Heroes' Day

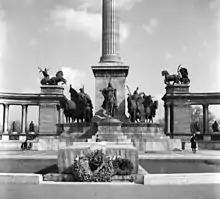
A wreath on Hősök tere in 1940.

Heroes' Day, National Heroes' Day or the Memorial Day of Hungarian Heroes in Hungary is celebrated on the 31 May as a public holiday. It is observed with military ceremonies at monuments such as the Tomb of the Unknown Soldier on Heroes' Square in Budapest all to commemorate soldiers in service to Hungary. It has been marked every year by the Hungarian Defence Force and the public since 2001.